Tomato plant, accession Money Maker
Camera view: horizontal (90 deg, fisheye); turntable rotation: 90 degrees
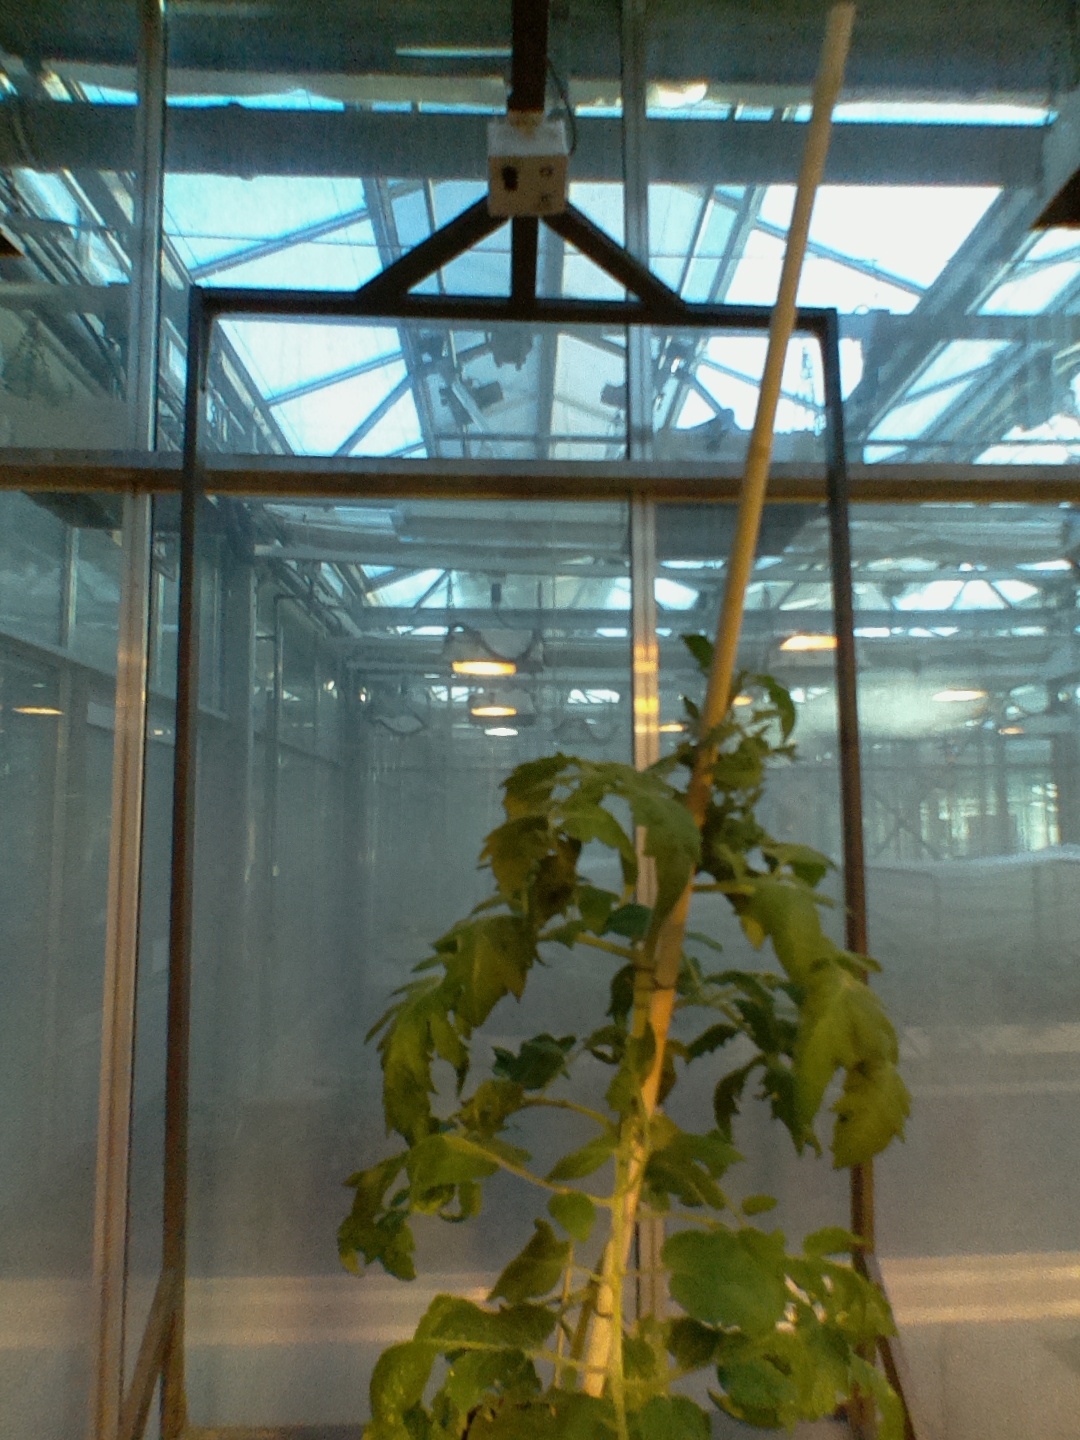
BBCH growth stage 53: 3 inflorescences visible